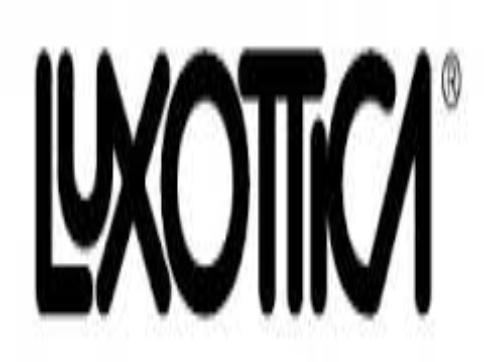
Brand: luxottica
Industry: Necessities